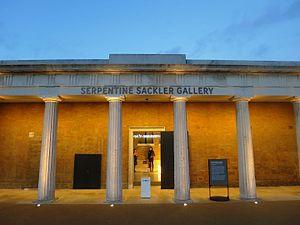
Les Galeries Serpentine désignent deux musées d'art contemporain dans les jardins de Kensington, à Hyde Park, à Londres. Il s'agit de la Serpentine Gallery et de la Serpentine Sackler Gallery, séparées par le lac Serpentine d'où elles tirent leur nom. Leurs expositions, leur architecture et leurs programmes éducatifs attirent jusqu'à 1,2 million de visiteurs par an.